Japanese nuclear weapons program

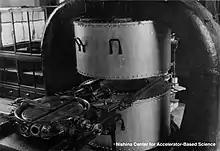
Dr. Yoshio Nishina completed this "small" cyclotron in 1937, the first cyclotron constructed outside the United States (and the second in the world).

Due to the German-Japanese alliance resulting from Germany's Four Year Plan, Japan and its military had already been pursuing nuclear science to catch up to the West in nuclear technology. This allowed for Nishina to introduce quantum mechanics to Japan.